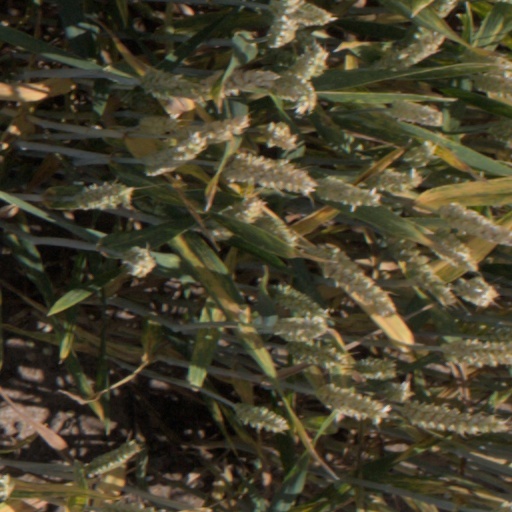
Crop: wheat